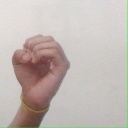
अक्षर: ऊ